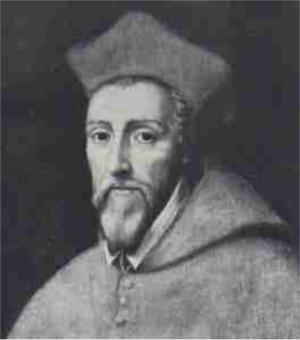
Cardinal William Allen, dessin de A robaut, provenant de l'ancienne chapelle des bénédictins, ms 1170 Douai.
Les universités de Douai sont les trois institutions d'enseignement supérieur qui ont eu pour siège la ville de Douai dans les Pays-Bas espagnols puis en France. L'histoire de la première université de Douai s'étale de 1559 à 1795. Puis, de 1808 à 1815, et à nouveau de 1854 à 1887, Douai est le siège de nouvelles facultés qui sont finalement transférées à Lille en 1887 puis intégrées à la nouvelle université de Lille, établie en 1896. La devise « Universitas Insulensis Olim Duacensis » de l'université de Lille témoigne de cette filiation.
Le collège anglais de Douai est un séminaire catholique fondé vers 1561 par le futur cardinal Allen dans le but de former le clergé anglais catholique à l'époque des persécutions subies par les catholiques d'Angleterre et du Pays de Galles sous le règne d' Élisabeth Iʳᵉ d’Angleterre et de ses successeurs. Il fut supprimé en 1793. Associé à l’université de Douai, il servait en quelque sorte de point de ralliement à la communauté récusante d’Angleterre.